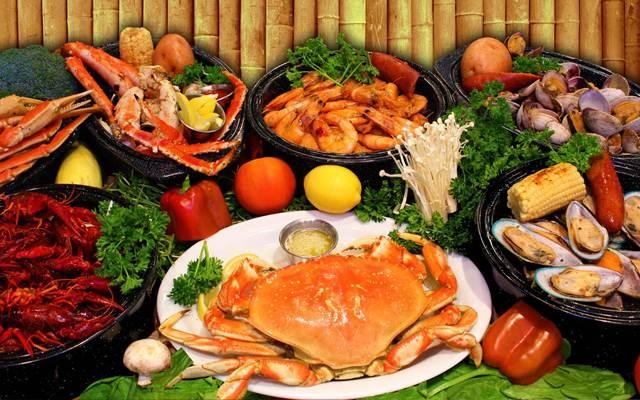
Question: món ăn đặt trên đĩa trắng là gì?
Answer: các món hải sản